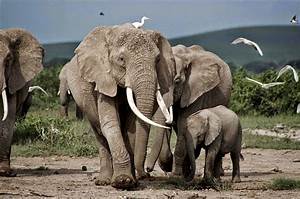
Label: elephant